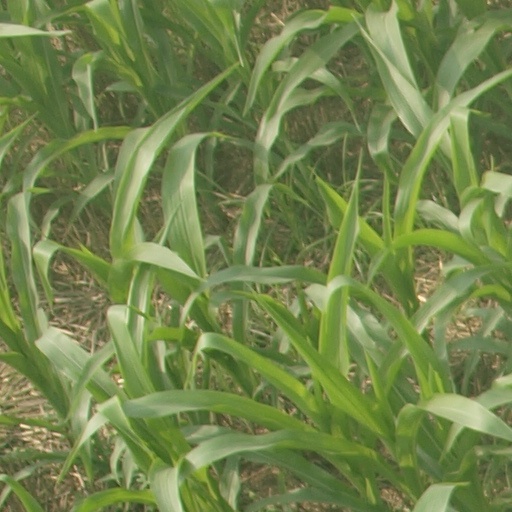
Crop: maize; corn